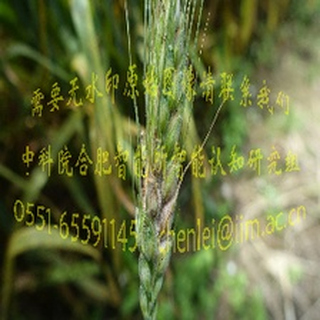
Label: wheat_fusarium_head_blight